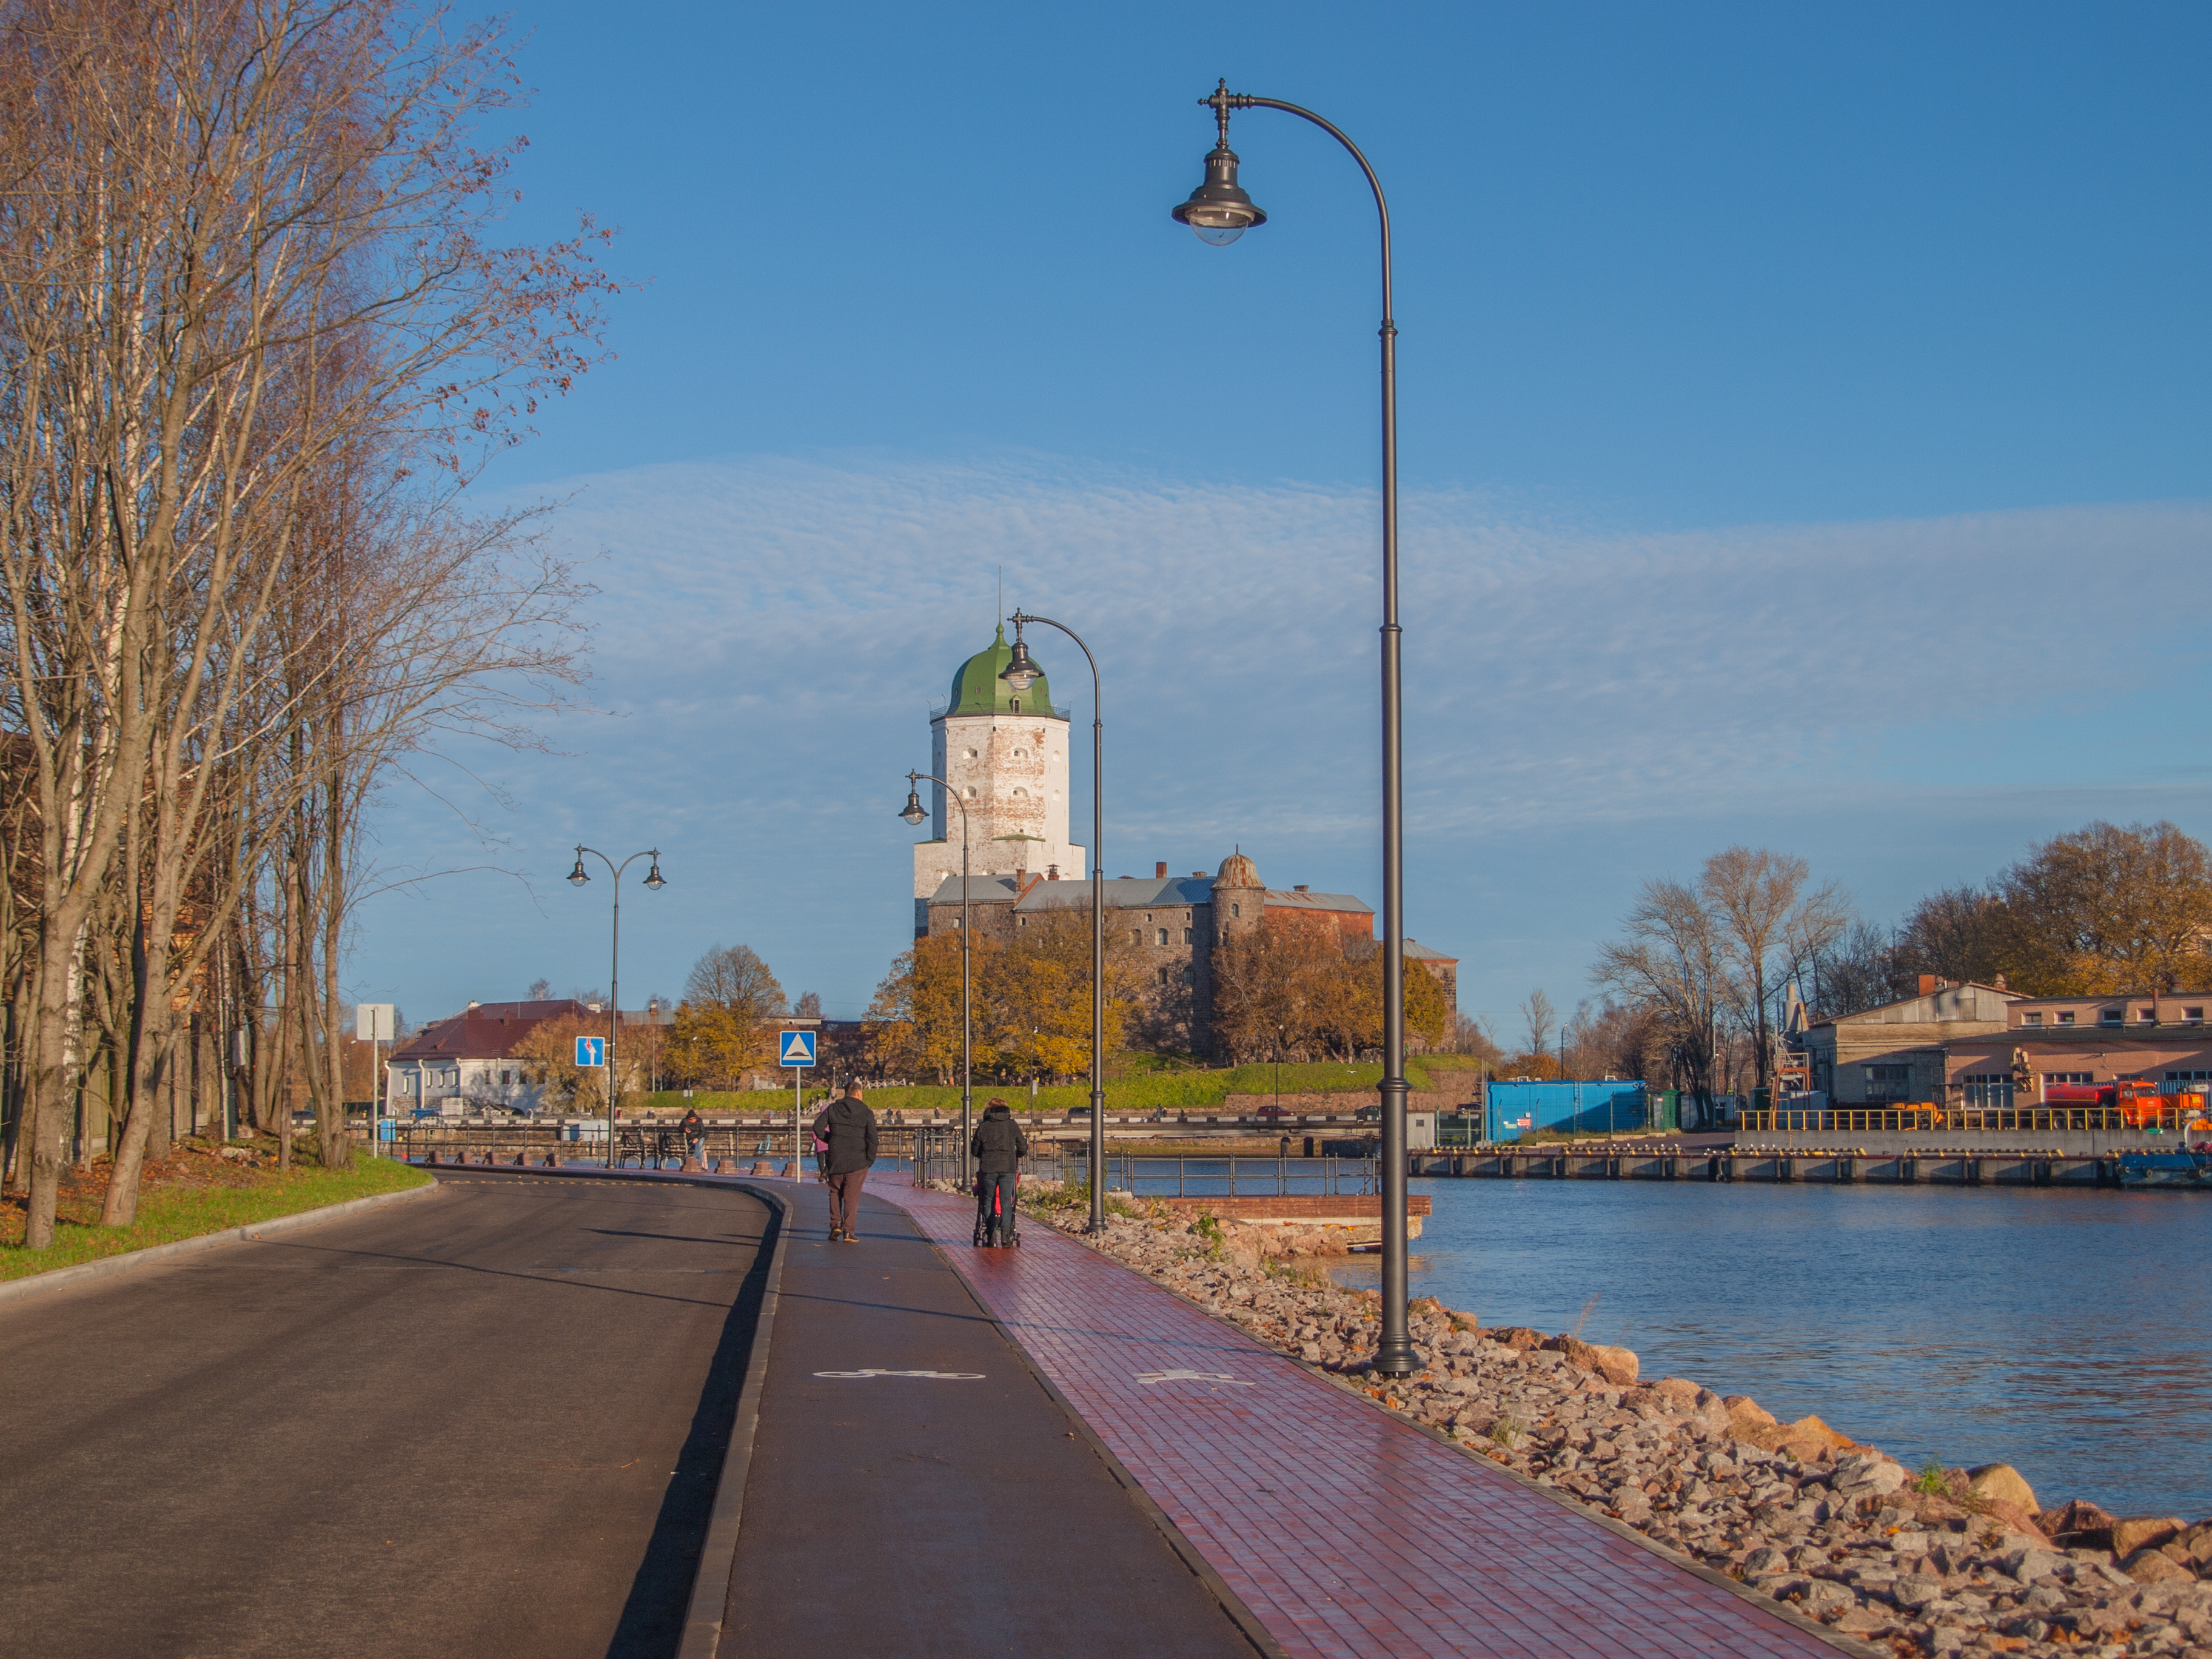
image, landmark, sky, water, daytime, town, river, city, tree, urban area, architecture, waterway, street light, bridge, road, metropolitan area, tower, building, autumn, bank, watercourse, cloud, winter, plant, canal, tourism, light fixture, skyline, street, downtown, mountain, tourist attraction, channel